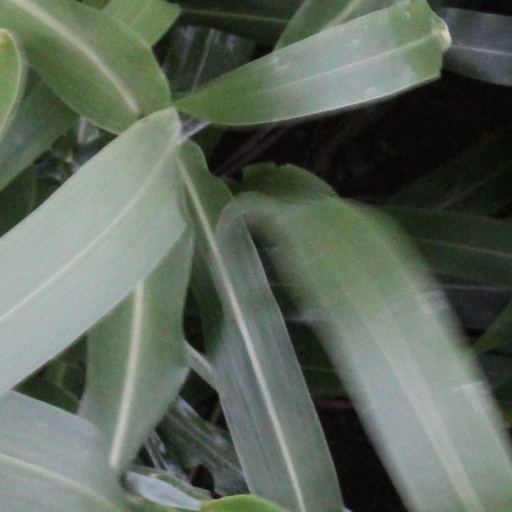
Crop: sorghum